List of Empire ships (Th–Ty)

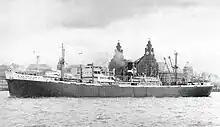
"Gambian Palm"

"Empire Tweed" was a 5,452 GRT cargo ship which was built by Deutsche Schiff- und Maschinenbau AG, Wesermünde. Completed in 1937 as "Gambian" for United Africa Co Ltd. Seized in 1941 by Vichy French forces at Dakar, Senegal. Renamed "St Gabriel" under the Vichy flag. Returned to Britain in 1943, renamed "Gambian", then to MoWT and renamed "Empire Tweed". Returned to United Africa Co Ltd in 1946 and renamed "Gambian". Sold in 1949 to Palm Line Ltd and renamed "Gambian Palm". Sold in 1959 to E N Vernicos Shipping Co, Greece and renamed "Irini's Blessing". Scrapped in July 1963 in Hong Kong.